Monterey, California

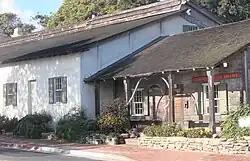
California's First Theater, built by Jack Swan in 1845–47.

Monterey's climate is regulated by its proximity to the Pacific Ocean, resulting in a warm-summer Mediterranean climate (Köppen climate classification: "Csb") although with temperatures resembling an oceanic climate. The city's average high temperatures range from in December to in September. Average annual precipitation is , with most occurring between October and April; little to no precipitation falls during the summer. There is an average of 72.1 days with measurable precipitation annually. Average temperatures in Monterey are similar to average temperatures found in other parts of the world with oceanic climates, including Puerto Williams, Chile, Ushuaia, Argentina, much of New Zealand, the Atlantic coast of Spain, southeastern Alaska and the western coast of Norway.